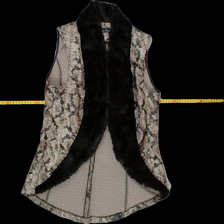
View: front
Type: Jacker
Category: Ladies
Brand: Not Applicable
Colors: Multicolor
Material: 88%polyester 12%nylon
Pattern: Animal print
Size: 36
Trend: No trend
Stains: No
Price range: 50-100
Recommended usage: Reuse